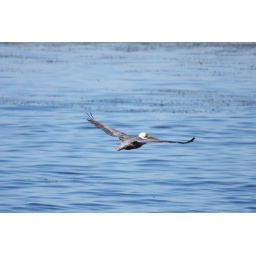
This is of a bird flying above water.... see.... its flying. The blue below it is water.